Cape Sōya

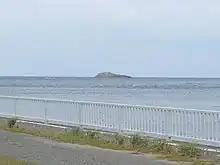
Benten-jima, viewed from Cape Sōya

On the site of Cape Sōya stands the Monument of Peace, a memorial to the , sunk with 80 men aboard on October 11, 1943, as well as 5 Japanese merchant ships sunk with 690 people, attacked by Wahoo. The inscription on the memorial reads in part: